Menachem Ashkenazi

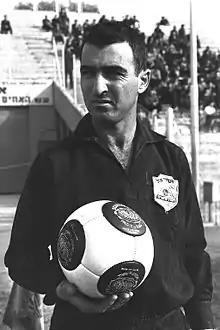
Menachem Ashkenazi

Menachem Ashkenazi (6 August 1934 – 13 November 2000) was an Israeli international football referee, born in Bulgaria, active during the 1960s and 1970s. He was the first Asian referee who officiated in a World Cup.